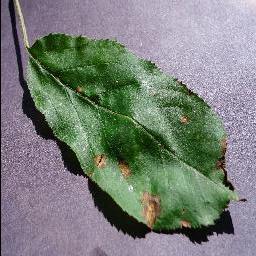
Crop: apple
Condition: black_rot